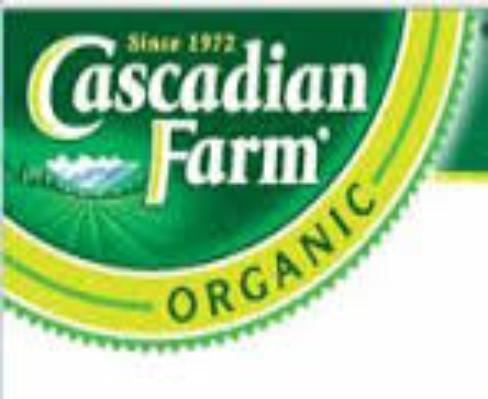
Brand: Cascadian Farm
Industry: Food